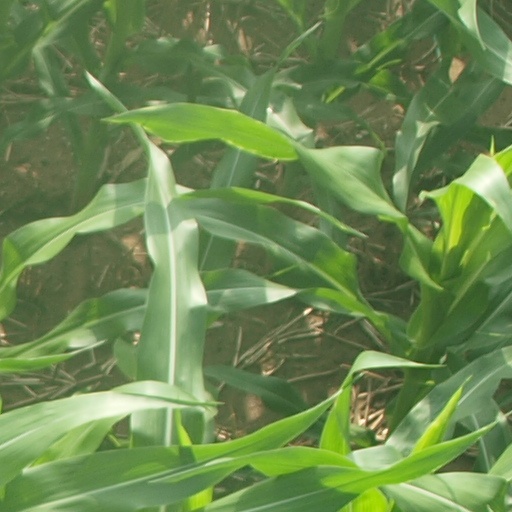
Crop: maize; corn